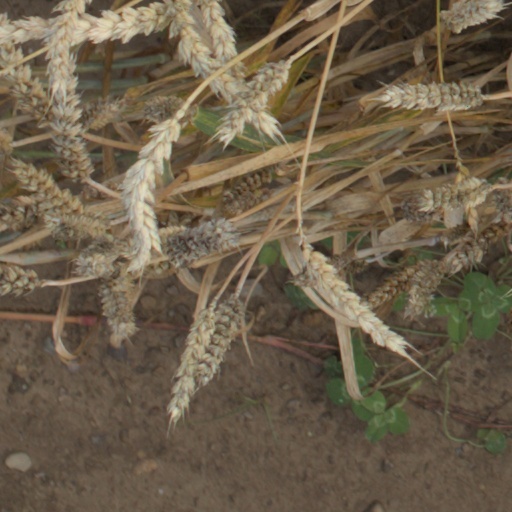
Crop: wheat